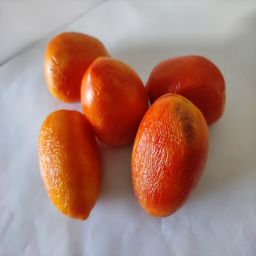
Crop: Tomato
Quality: Old